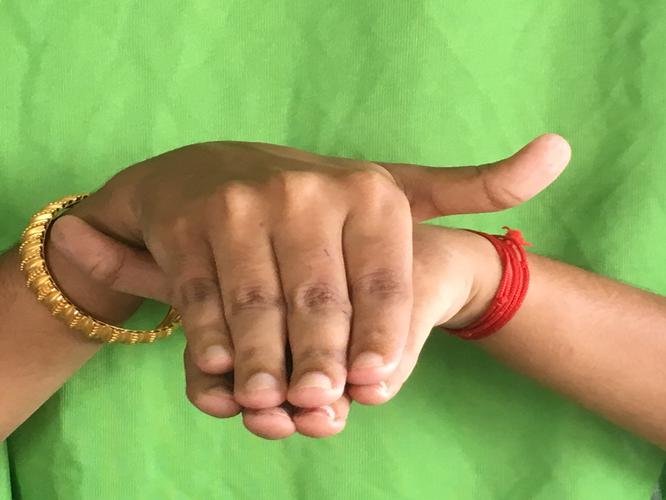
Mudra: Matsya
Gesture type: double_hand